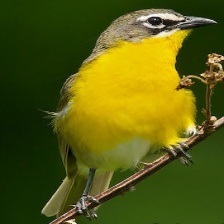
Species: YELLOW BREASTED CHAT
Scientific name: ICTERIA VIRENS